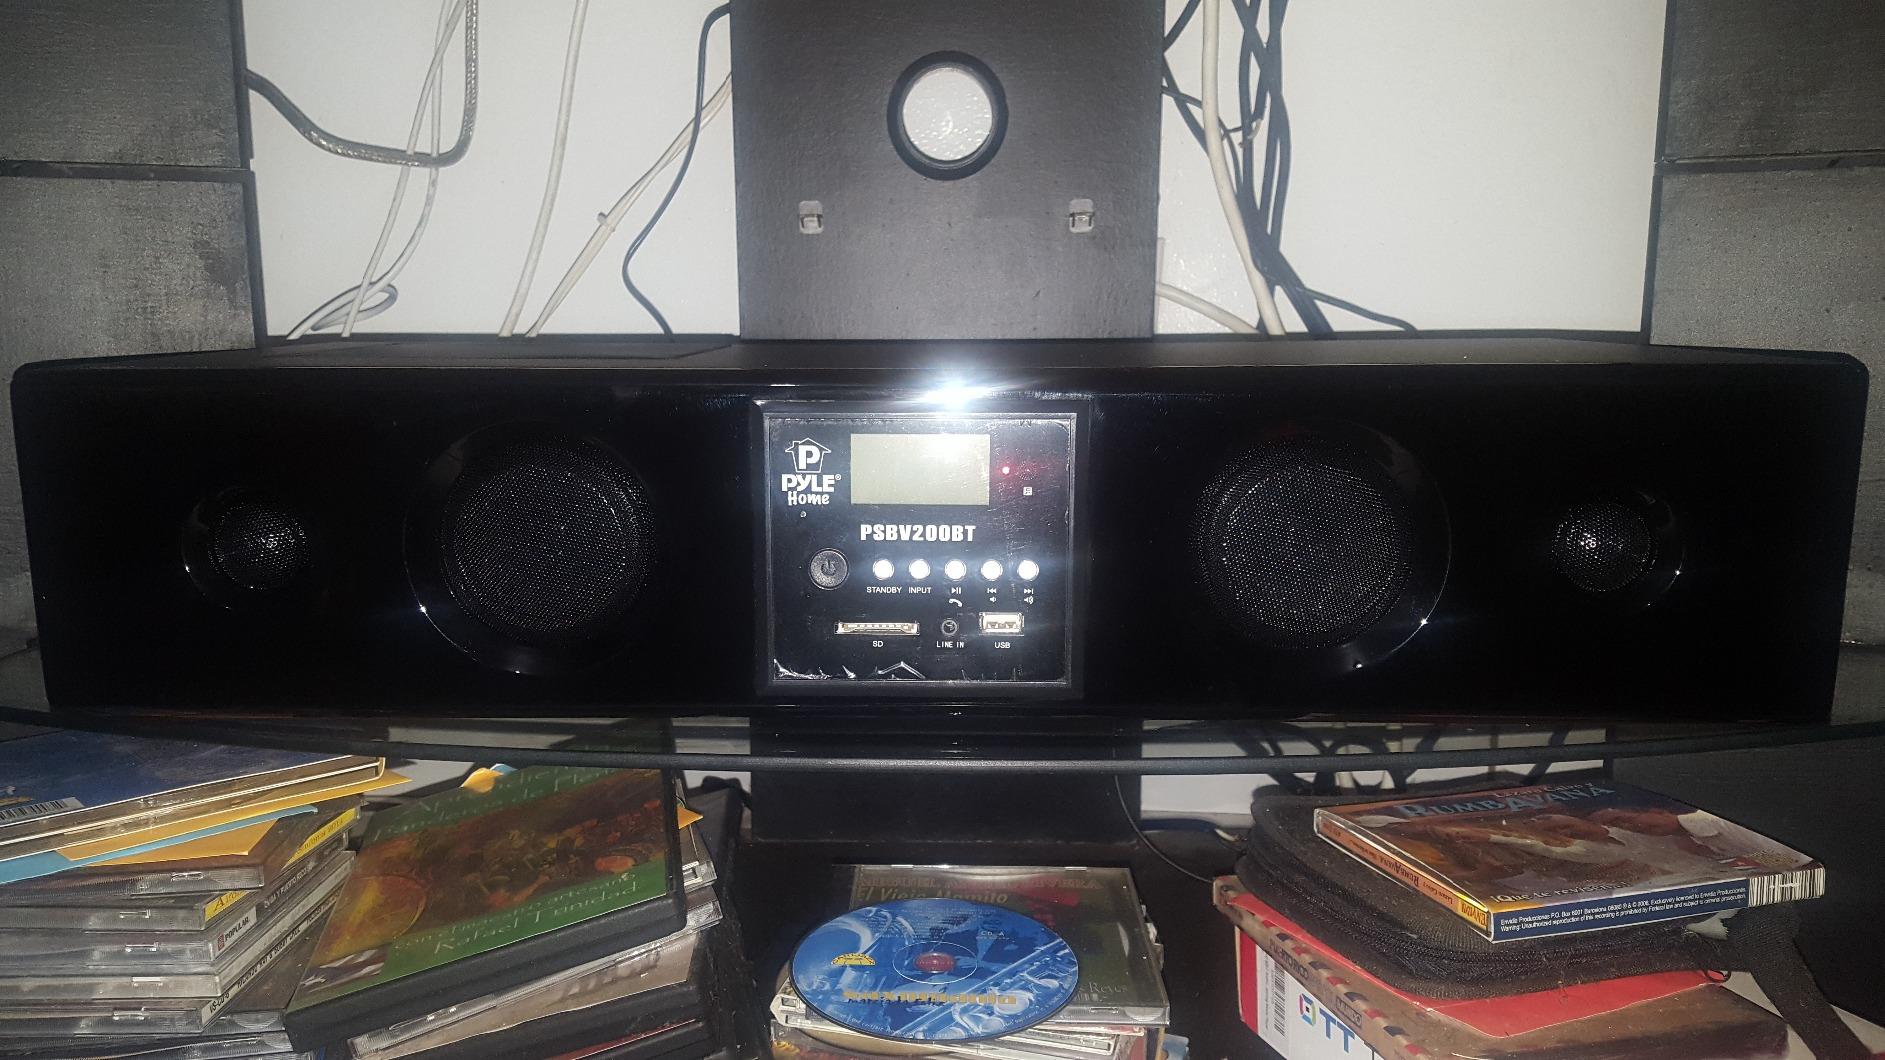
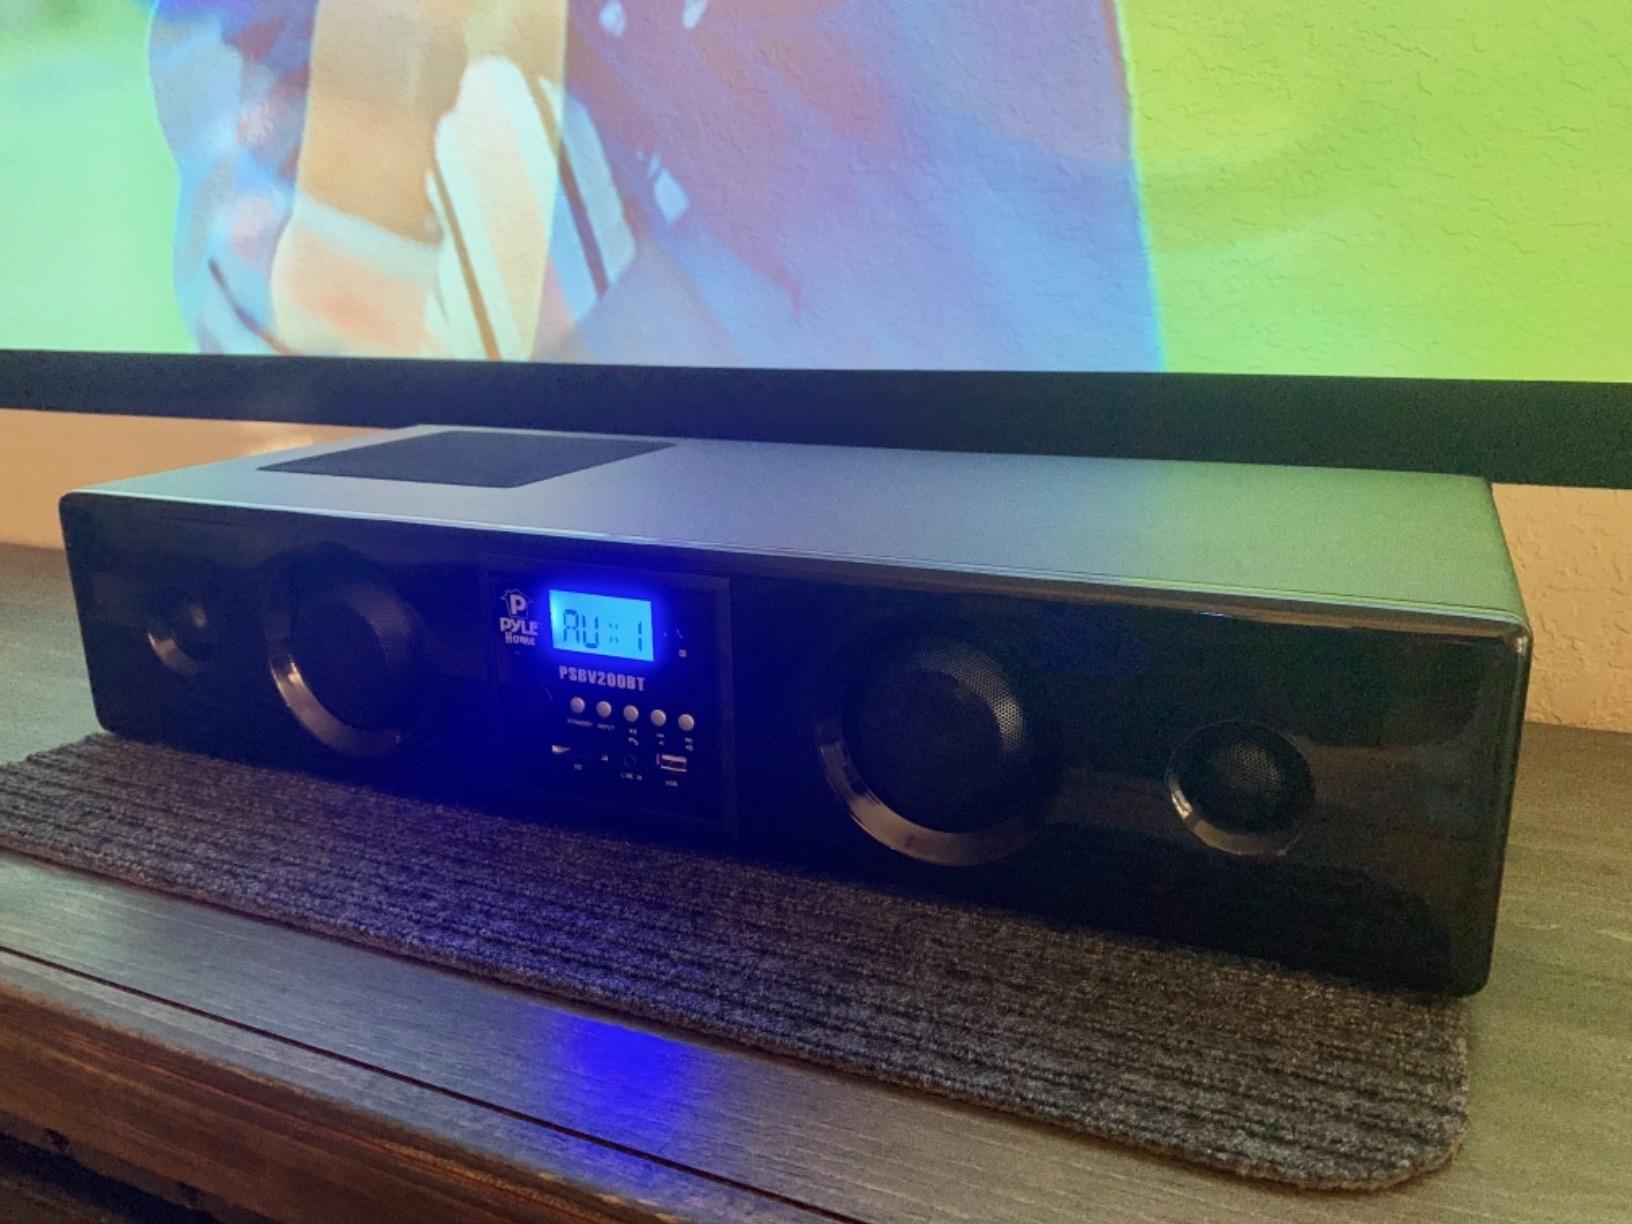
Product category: speaker
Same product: yes